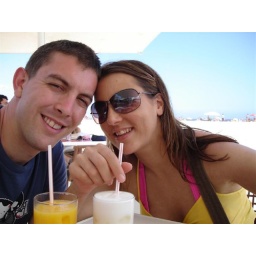
Steve and Mandi enjoying fresh fruit juice on Copacabana beach in Rio de Janeiro